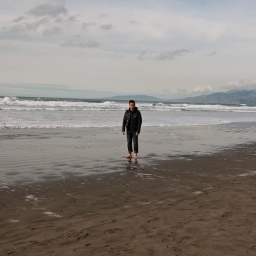
the boy in water